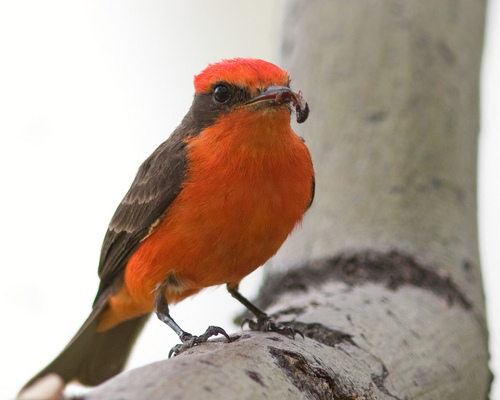
a orange and brown bird with a orange crown on the head with a orange bellythe bird has a red over it's body and a dark brown feathers on its' wing and eyes
this colorful bird has a red head, throat , belly and tarsus and has brown and tan feathers covering the rest of its body.
a small bird with a red belly, breast, and crown as well as brown wings and cheek patch.
a bird with an orange belly and an orange crown.
this bird has wings that are black and has an orange bill
this small bird has a red breast, belly, throat and crownand dark brown eye patch, wings and tail.
this particular bird has a belly that is red orange and has brown wingsa colorful bird with a red crown, breast and belly, with a brown back, wings and tail.
a red-breasted and crowned bird with dark brown coverts, secondaries, and superciliary.
Species: Vermilion Flycatcher